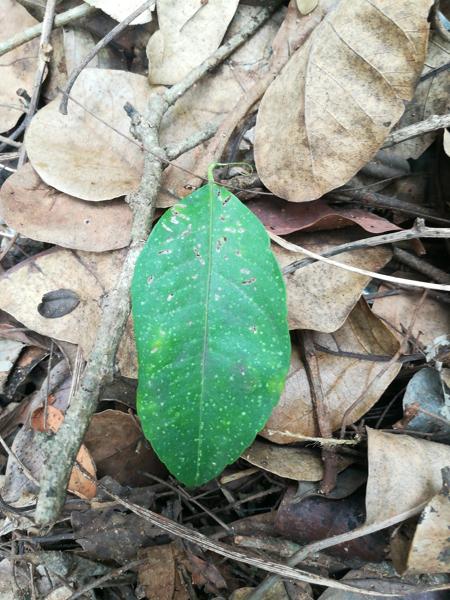
Plant: Citron lime (herelikai)